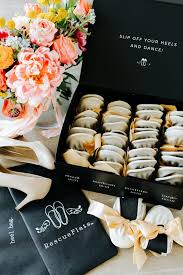
Label: Ballet Flat